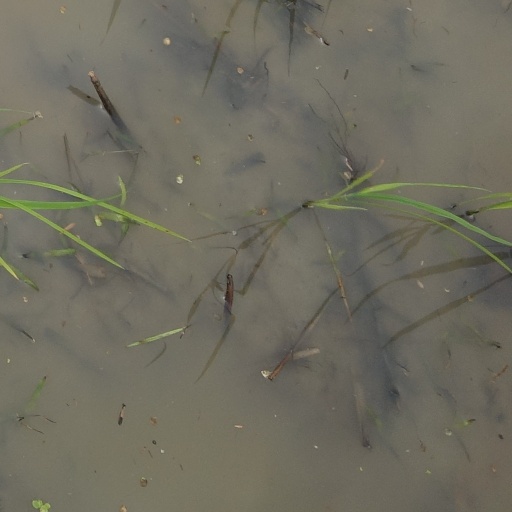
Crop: rice